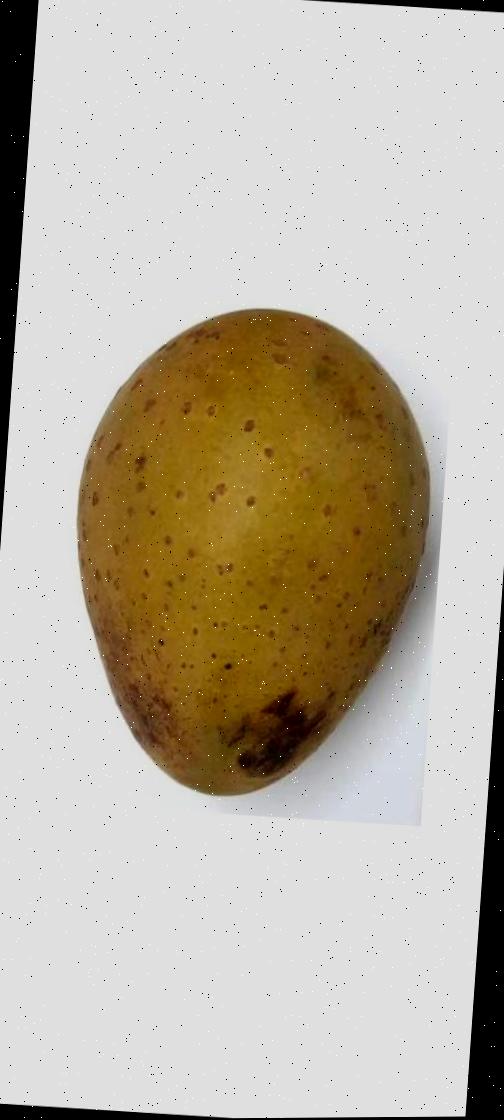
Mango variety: Gourmoti